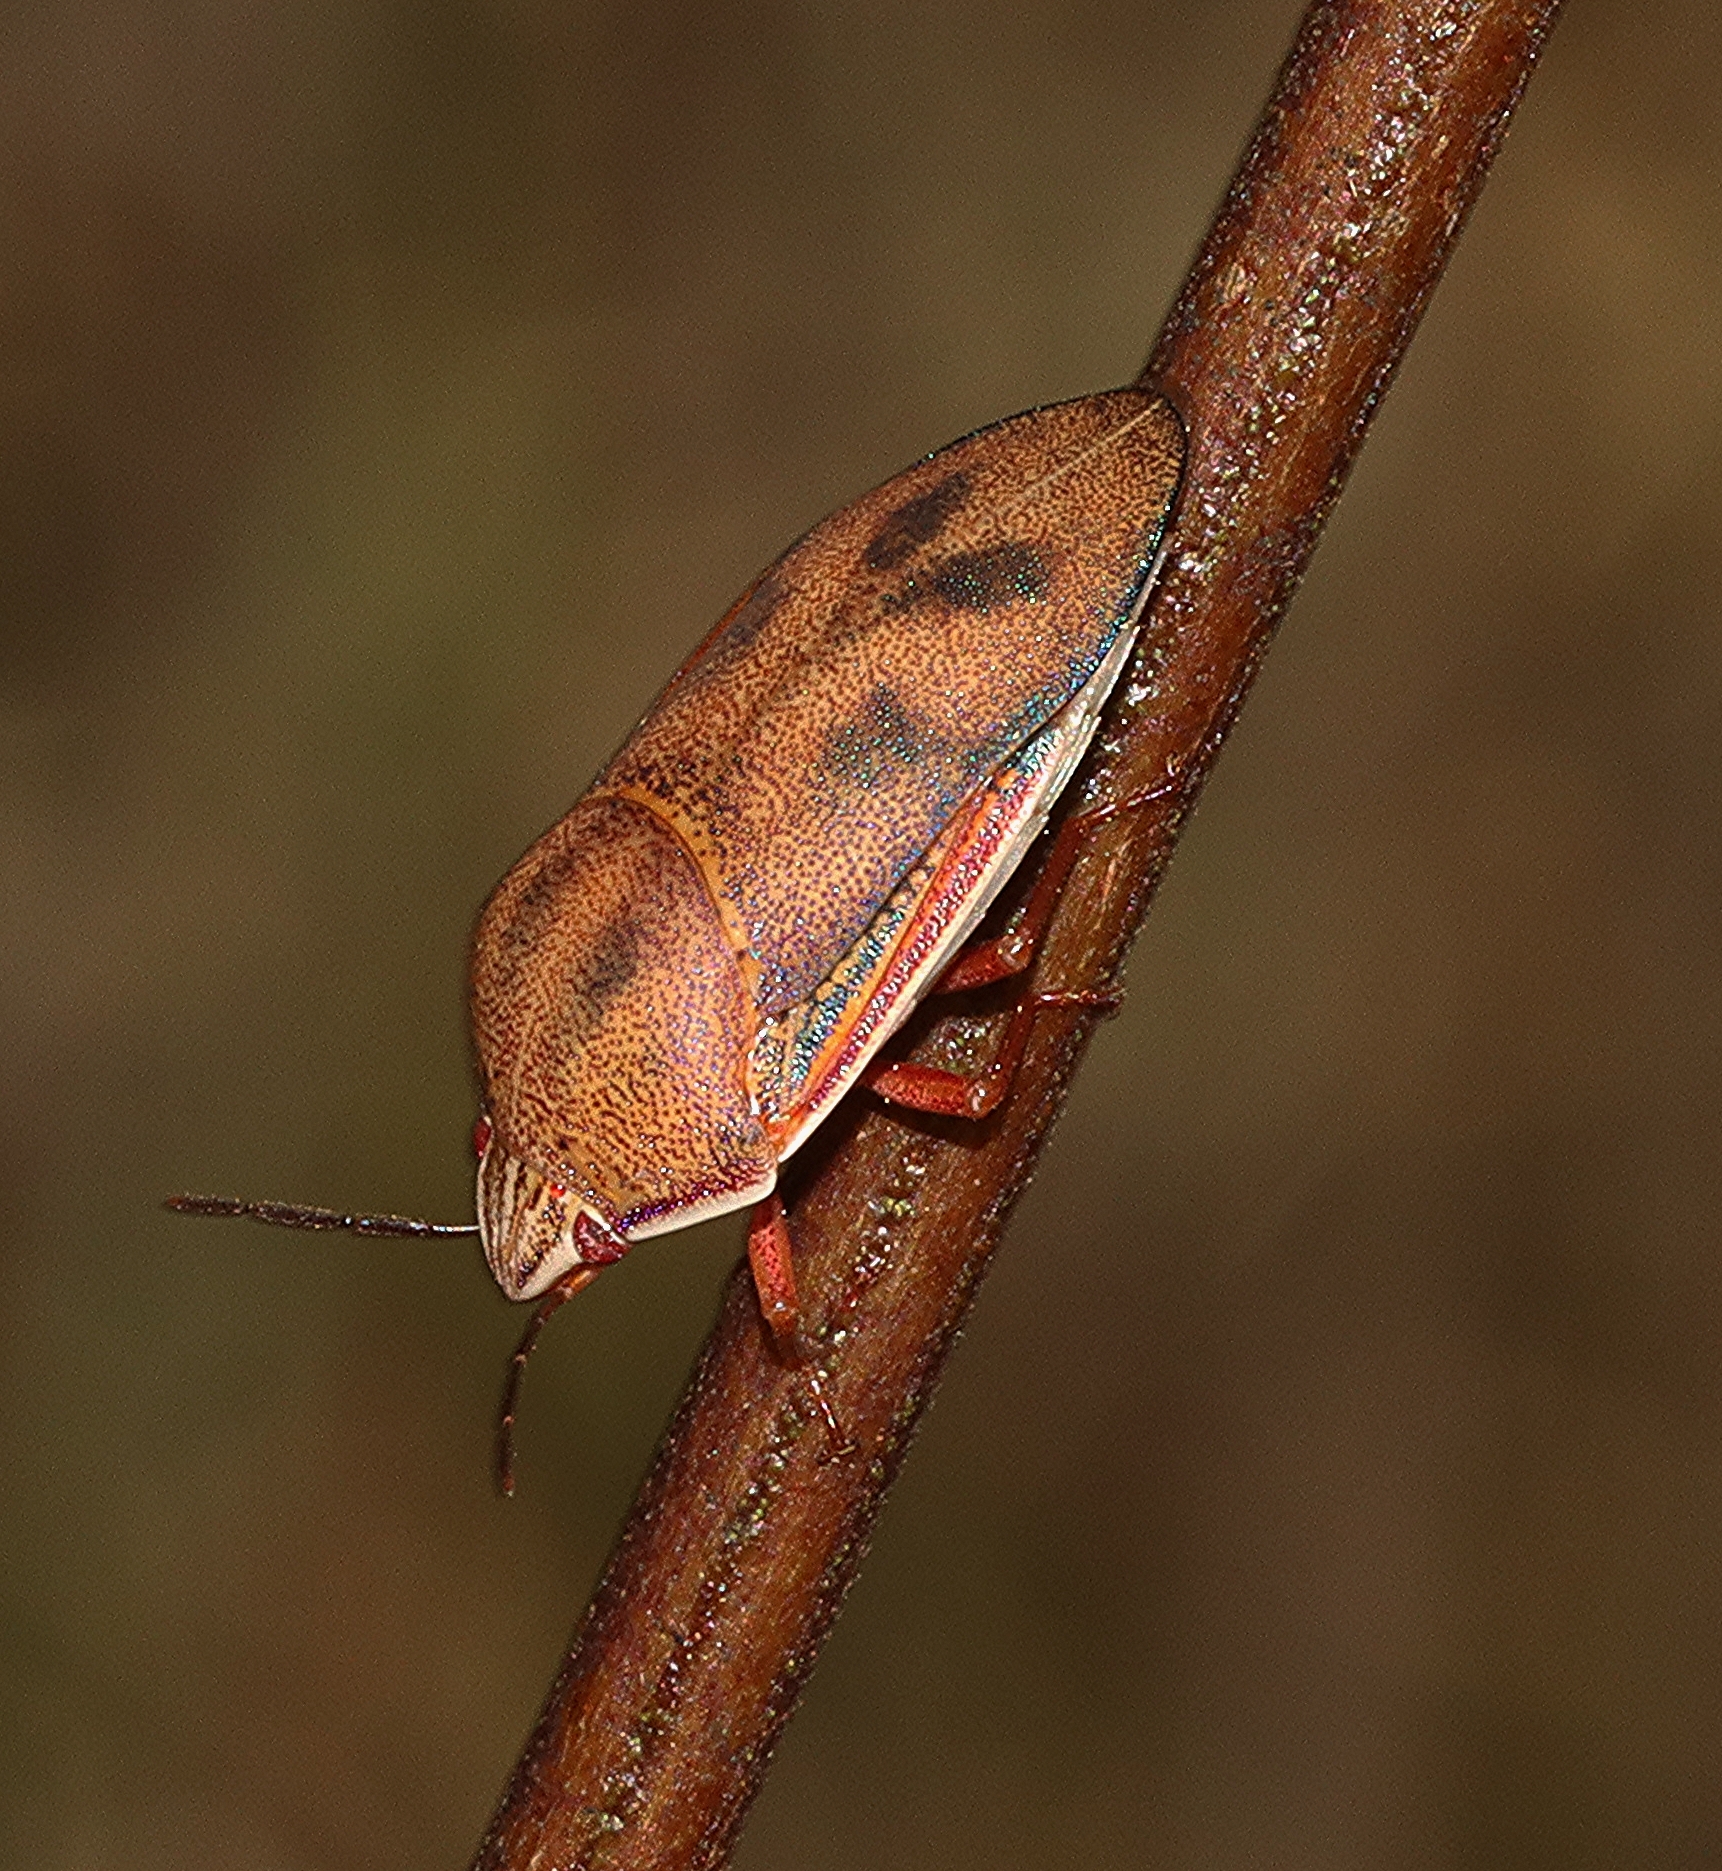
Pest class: stink_bug